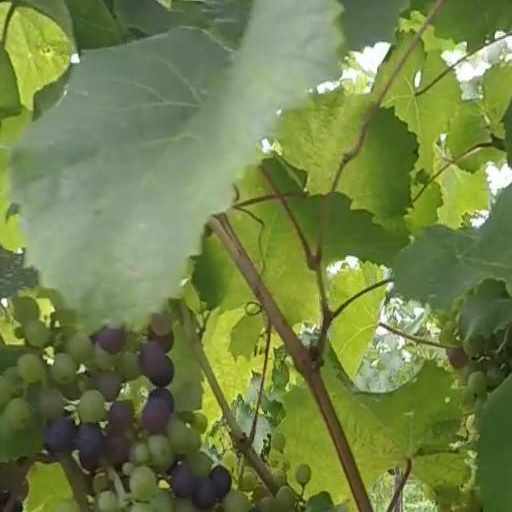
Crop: grape